Vladislav Drogunov

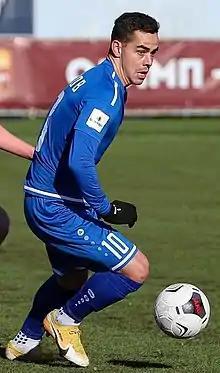
Drogunov with Dynamo Bryansk in 2021

Vladislav Valeryevich Drogunov (born 3 February 1996) is a Russian football player who plays for FC Dynamo Bryansk.